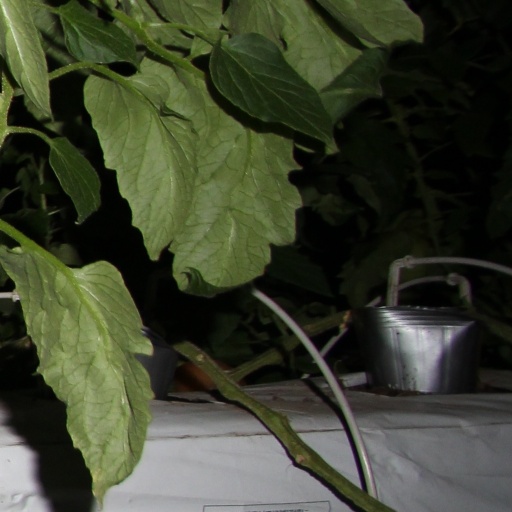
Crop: tomato